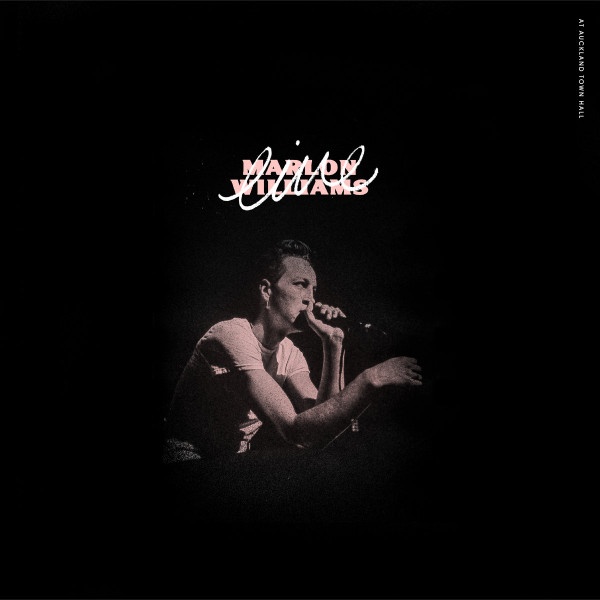
Marlon Williams - Live At Auckland Town Hall (CD)
Brand: Session-38CD
Land: Australia Released: 2019-02-01 Label: Dead Oceans Genre: Pop, Folk World & Country Sub Genre: Folk, Country Formaat: 2xCD, Album Plaat: Mint (M) Hoes: Mint (M) Nummers: 1-1. Come To Me 1-2. I Know A Jeweller 1-3. Everyone's Got Something To Say 1-4. Beautiful Dress 1-5. I Didn't Make A Plan 1-6. The Fire Of Love 1-7. Is Anything Wrong 1-8. Can I Call You 1-9. Dark Child 1-10. I'm Lost Without You 1-11. Nobody Sees Me Like You Do 2-1. What's Chasing You 2-2. Party Boy 2-3. Carried Away 2-4. Vampire Again 2-5. Nobody Gets What They Want Anymore 2-6. Make Way For Love 2-7. Love Is A Terrible Thing 2-8. Portrait Of A Man 2-9. When I Was A Young Girl Videos: Data provided by Discogs
Category: Media > Music & Sound Recordings > Music CDs